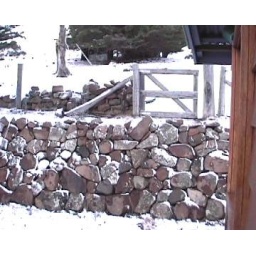
Snow on wall from back door , built by Nick Parrott, Bream Creek Australia